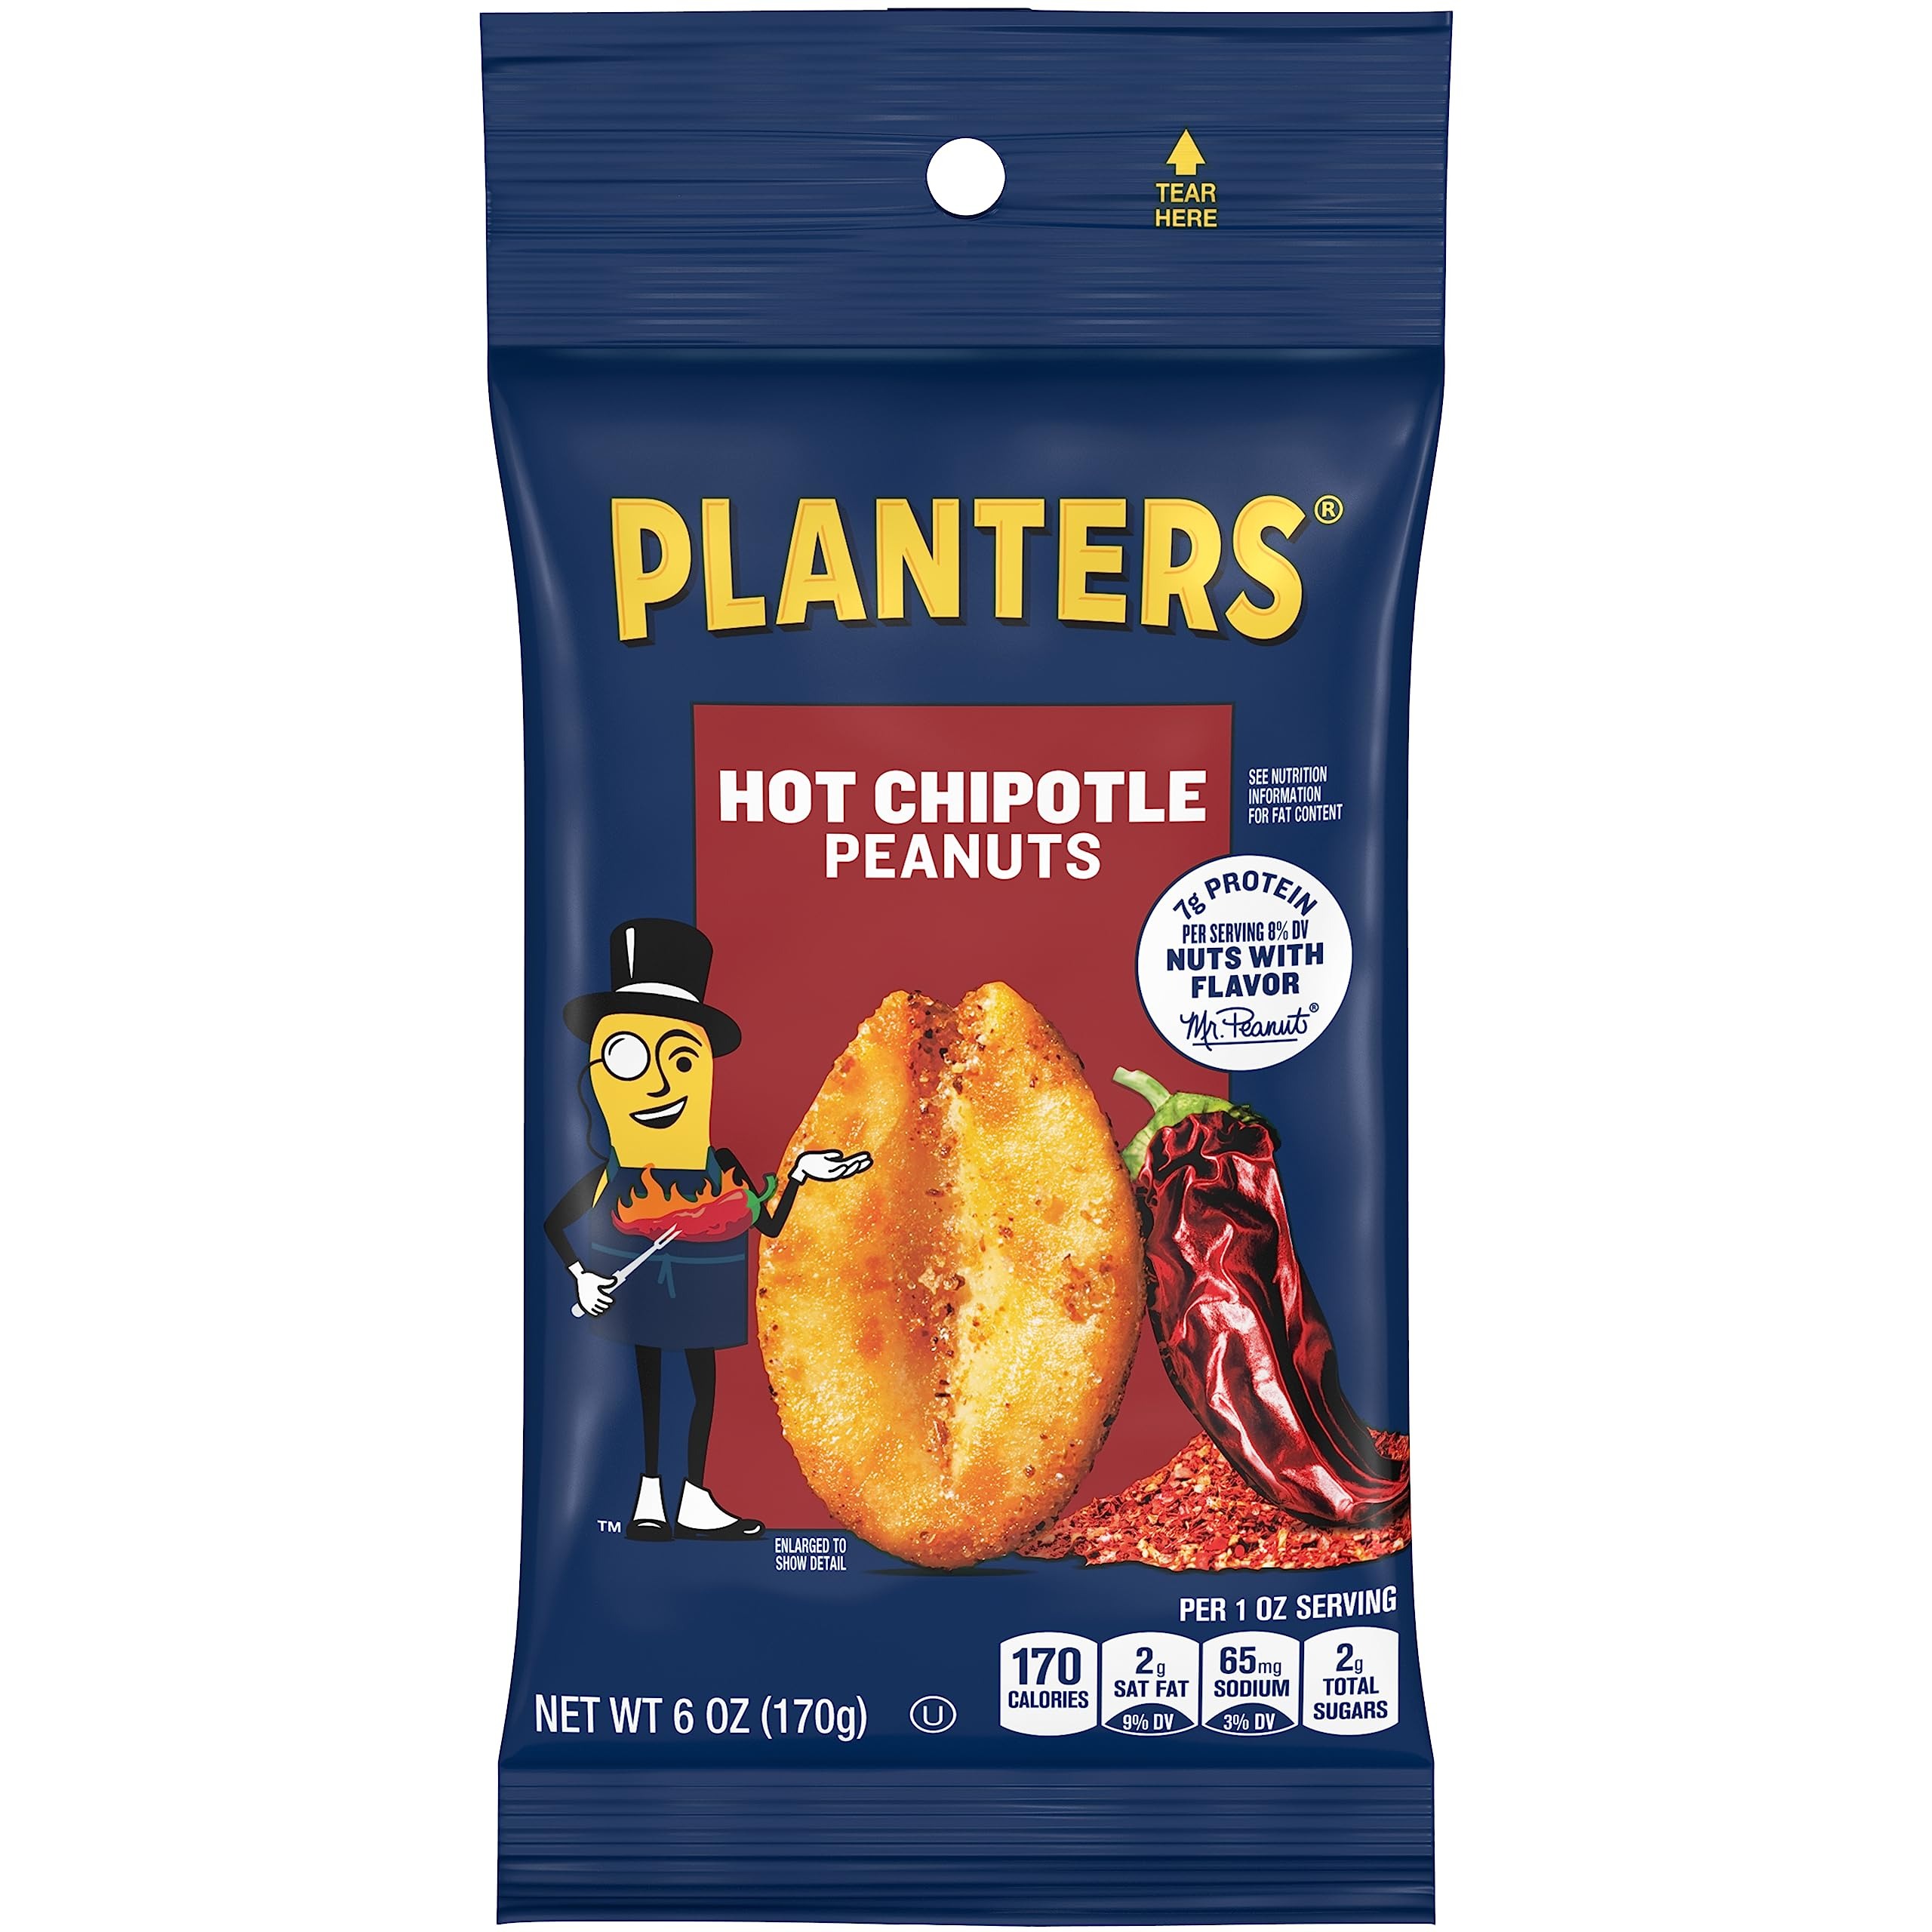
Item Name: Planters Hot Chipotle Peanuts (12 ct Pack, 6 oz Packs)
Bullet Point 1: Twelve 6 oz Bags of PLANTERS Hot Chipotle Peanuts
Bullet Point 2: PLANTERS Wicked Hot Chipotle Peanuts are a quality snack with a satisfying crunch
Bullet Point 3: Bold, spicy flavor satisfies your craving for heat
Bullet Point 4: Sealed plastic bag locks in flavor until you're ready to enjoy these spicy roast peanuts
Bullet Point 5: Seasoned with chipotle chili pepper powder, garlic, onion and sea salt for a spicy, smoky taste
Value: 72.0
Unit: Ounce

Price: 32.365